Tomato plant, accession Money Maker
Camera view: vertical (180 deg); turntable rotation: 0 degrees
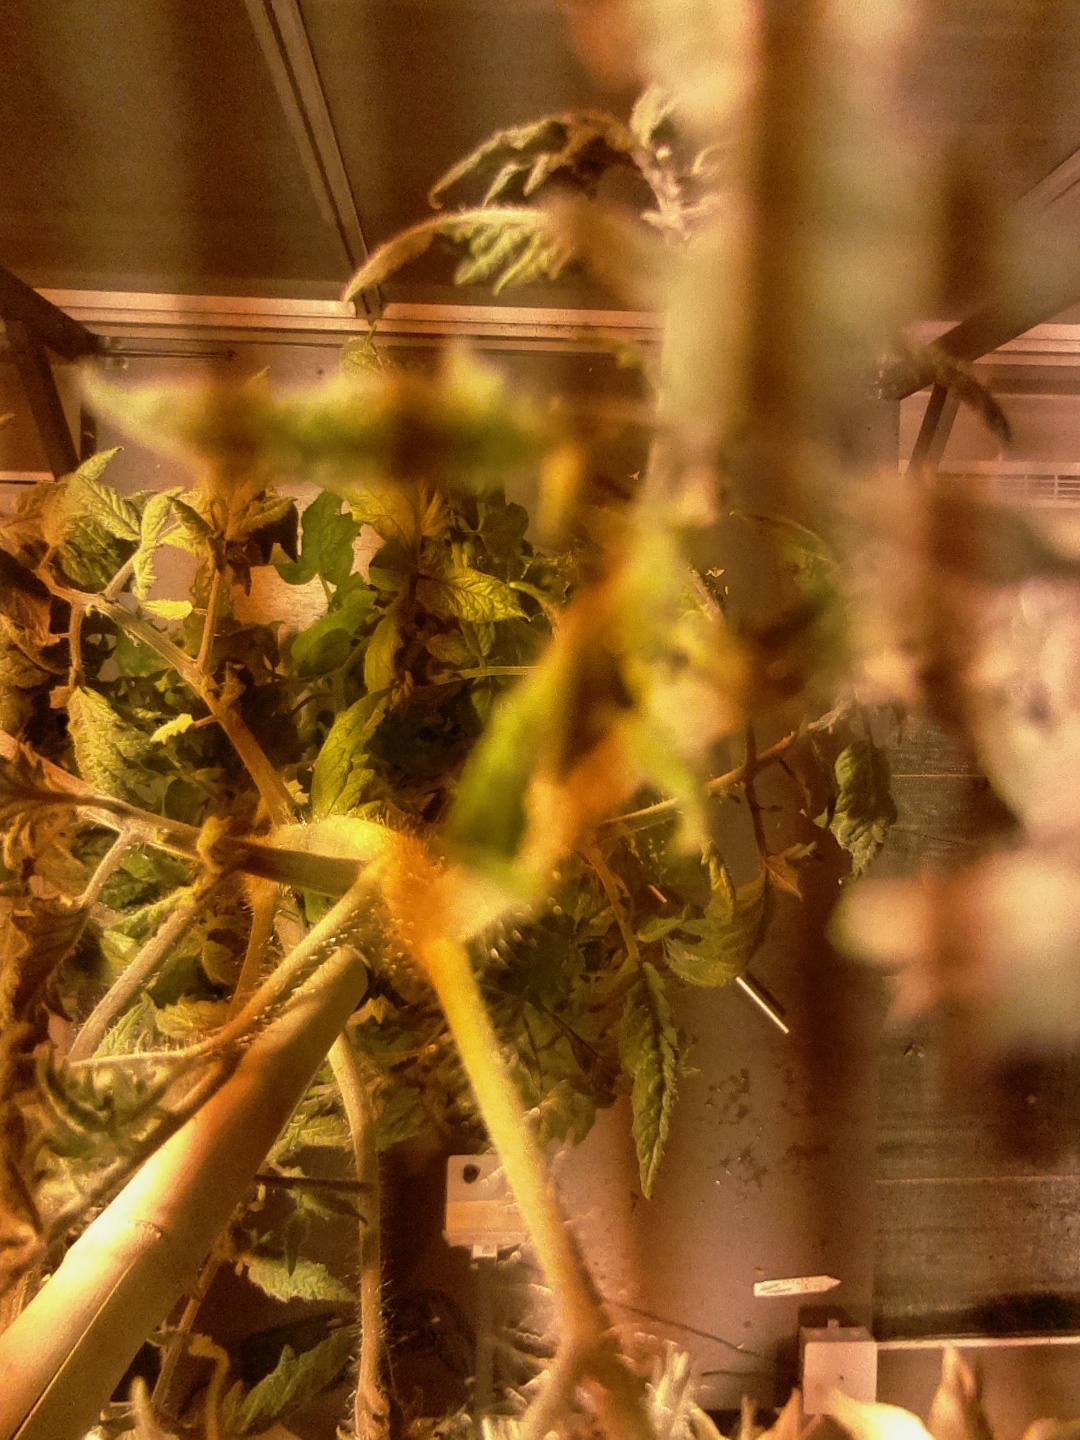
BBCH growth stage 72: 20%-30% of final fruit size